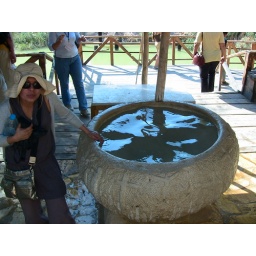
Jordan River - You can see the green coloured River Jordan in the background. People wash in this water believing in its healing power.